Thomas F. Gibson

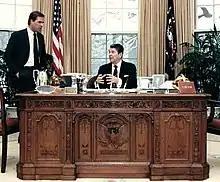
Thomas F. Gibson meeting with President Ronald Reagan in the Oval Office on January 22, 1987.

After leaving the administration, Gibson joined the Wexler Group, the public affairs and strategic communications firm founded by Anne Wexler, as a Senior Vice President. In 1996, he was recruited by MCI, where he served as Director of Special Projects, reporting to the CEO and working on issues related to the Internet and international expansion.